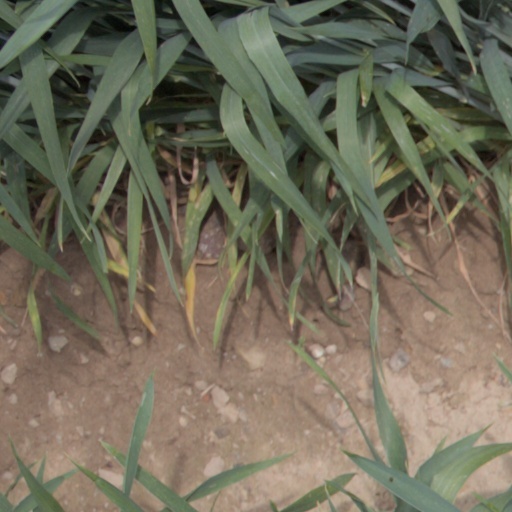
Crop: wheat